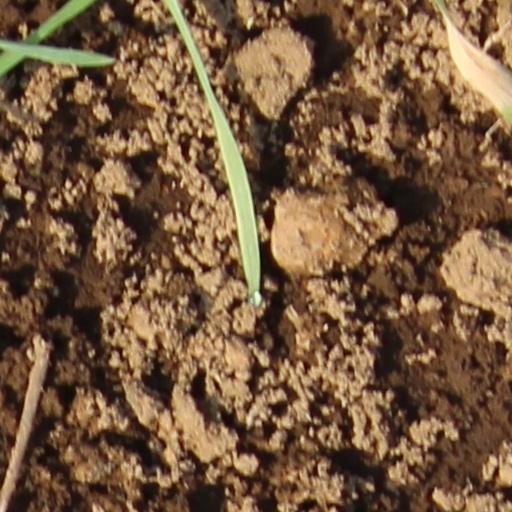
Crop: wheat